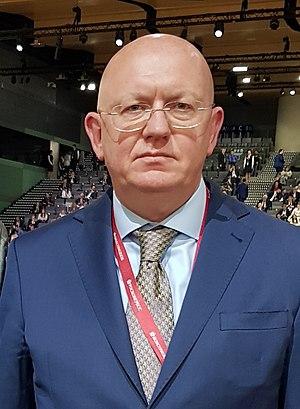
Vassili Alexievitch Nebenzia, né le 26 février 1962 à Volgograd, est un diplomate russe et actuel représentant permanent de la Russie au Conseil de sécurité de l'Organisation des Nations unies. Il est diplômé de l’Institut d’État de Moscou des relations internationales.